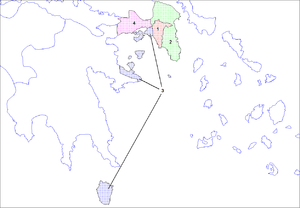
Le nome est une ancienne subdivision territoriale, de niveau inférieur aux treize périphéries de la Grèce moderne. Ils correspondaient à peu près aux départements français. Les nomes, au nombre de 54, étaient eux-mêmes subdivisés en plus de 900 dèmes ou « municipalités urbaines » et 130 communautés ou « municipalités rurales ».
L’Attique est la région qui entoure Athènes. Elle forme l'une des treize périphéries de la Grèce, ainsi que l'un des sept diocèses décentralisés créés par le programme Kallikratis en janvier 2011, date à laquelle elle a été redécoupée en huit districts régionaux :